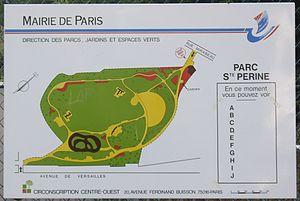
Plan du parc Sainte-Périne, Paris 16e.
Le parc Sainte-Périne est un parc vallonné d'environ 59 400 m², dont près de 40 000 m² ouverts au public, situé dans le 16ᵉ arrondissement de Paris, dans le quartier d'Auteuil.